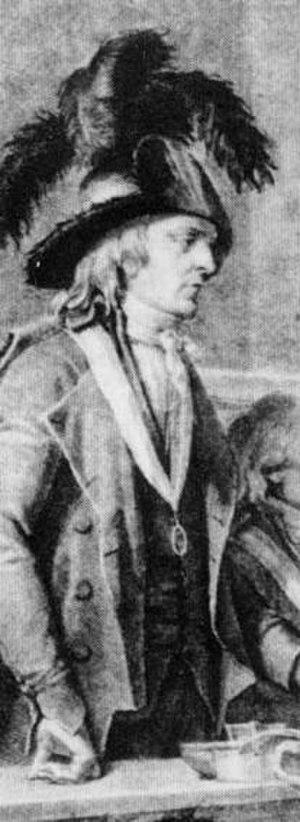
Procès de Marie-Antoinette le 15 octobre 1793.
Martial Herman est un homme politique français, né le 29 août 1759 à Saint-Pol-sur-Ternoise et mort guillotiné le 7 mai 1795 à Paris.